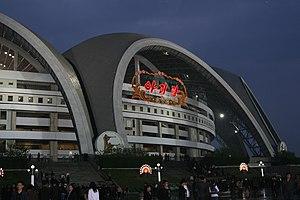
Pyongyang est la capitale et la plus grande ville de la République populaire démocratique de Corée, fréquemment appelée Corée du Nord. La population officielle du centre-ville est estimée à 2,5 millions d'habitants en 2013, tandis que l'agglomération en rassemble environ 3,3 millions. Sa superficie est de 3 194 km², soit près de trois fois celle de Los Angeles. Elle constitue le cœur politique, économique et culturel du pays.
L'équipe de Corée du Nord de football est constituée par une sélection des meilleurs joueurs nord-coréens sous l'égide de la fédération de Corée du Nord de football et représente le pays lors des compétitions régionales, continentales et internationales depuis sa création en 1964. Les Chollima, comme les surnomment leurs supporters en référence au Chollima, une créature mythique, disputent leurs rencontres à domicile au Stade Kim Il-sung, situé dans la capitale nord-coréenne, Pyongyang. Les Nord-Coréens ont terminé l'année 2018 au 109ᵉ rang mondial du classement FIFA.
Le stade du Premier-Mai est un stade multi-usages situé à Rungnado, une île au milieu du fleuve Taedong dans le centre de Pyongyang, la capitale de la Corée du Nord.